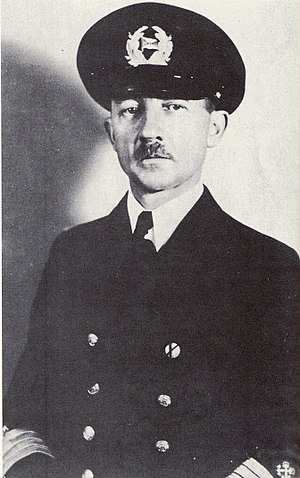
Gustav Schröder
Gustav Adolf Ernst Theodor Schrøder 27. september 1885 i Hadersleben, Nordslesvig, Preussen - 10. januar 1959 i Hamborg, Vesttyskland var tysk kaptajn fra Haderslev der i 1939 reddede flere hundrede jøder fra Naziregimets terror.